Lucha libre

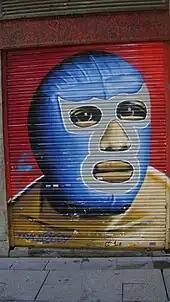
Graffiti of Blue Demon's mask in Madrid, Spain

Masks ("máscaras") have been used dating back to the beginnings of "lucha libre" in the early part of the 20th century, and have a historical significance to Mexico in general, dating to the days of the Aztecs. Early masks were very simple with basic colors to distinguish the wrestler. In modern "lucha libre", masks are colorfully designed to evoke the images of animals, gods, ancient heroes and other archetypes, whose identity the "luchador" takes on during a performance. Virtually all wrestlers in Mexico will start their careers wearing masks, but over the span of their careers, a large number of them will be unmasked. Sometimes, a wrestler slated for retirement will be unmasked in his final bout or at the beginning of a final tour, signifying a loss of identity as that character. Sometimes, losing the mask signifies the end of a gimmick with the wrestler moving on to a new gimmick and mask. The mask is considered sacred to a degree, so much so that fully removing an opponent's mask during a match is grounds for disqualification.